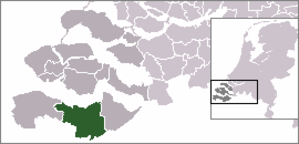
Terneuzen est une commune et une ville portuaire des Pays-Bas, dans la province de Zélande. Elle est à l'embouchure du canal de Gand-Terneuzen. La ville organise un festival de jazz annuel.